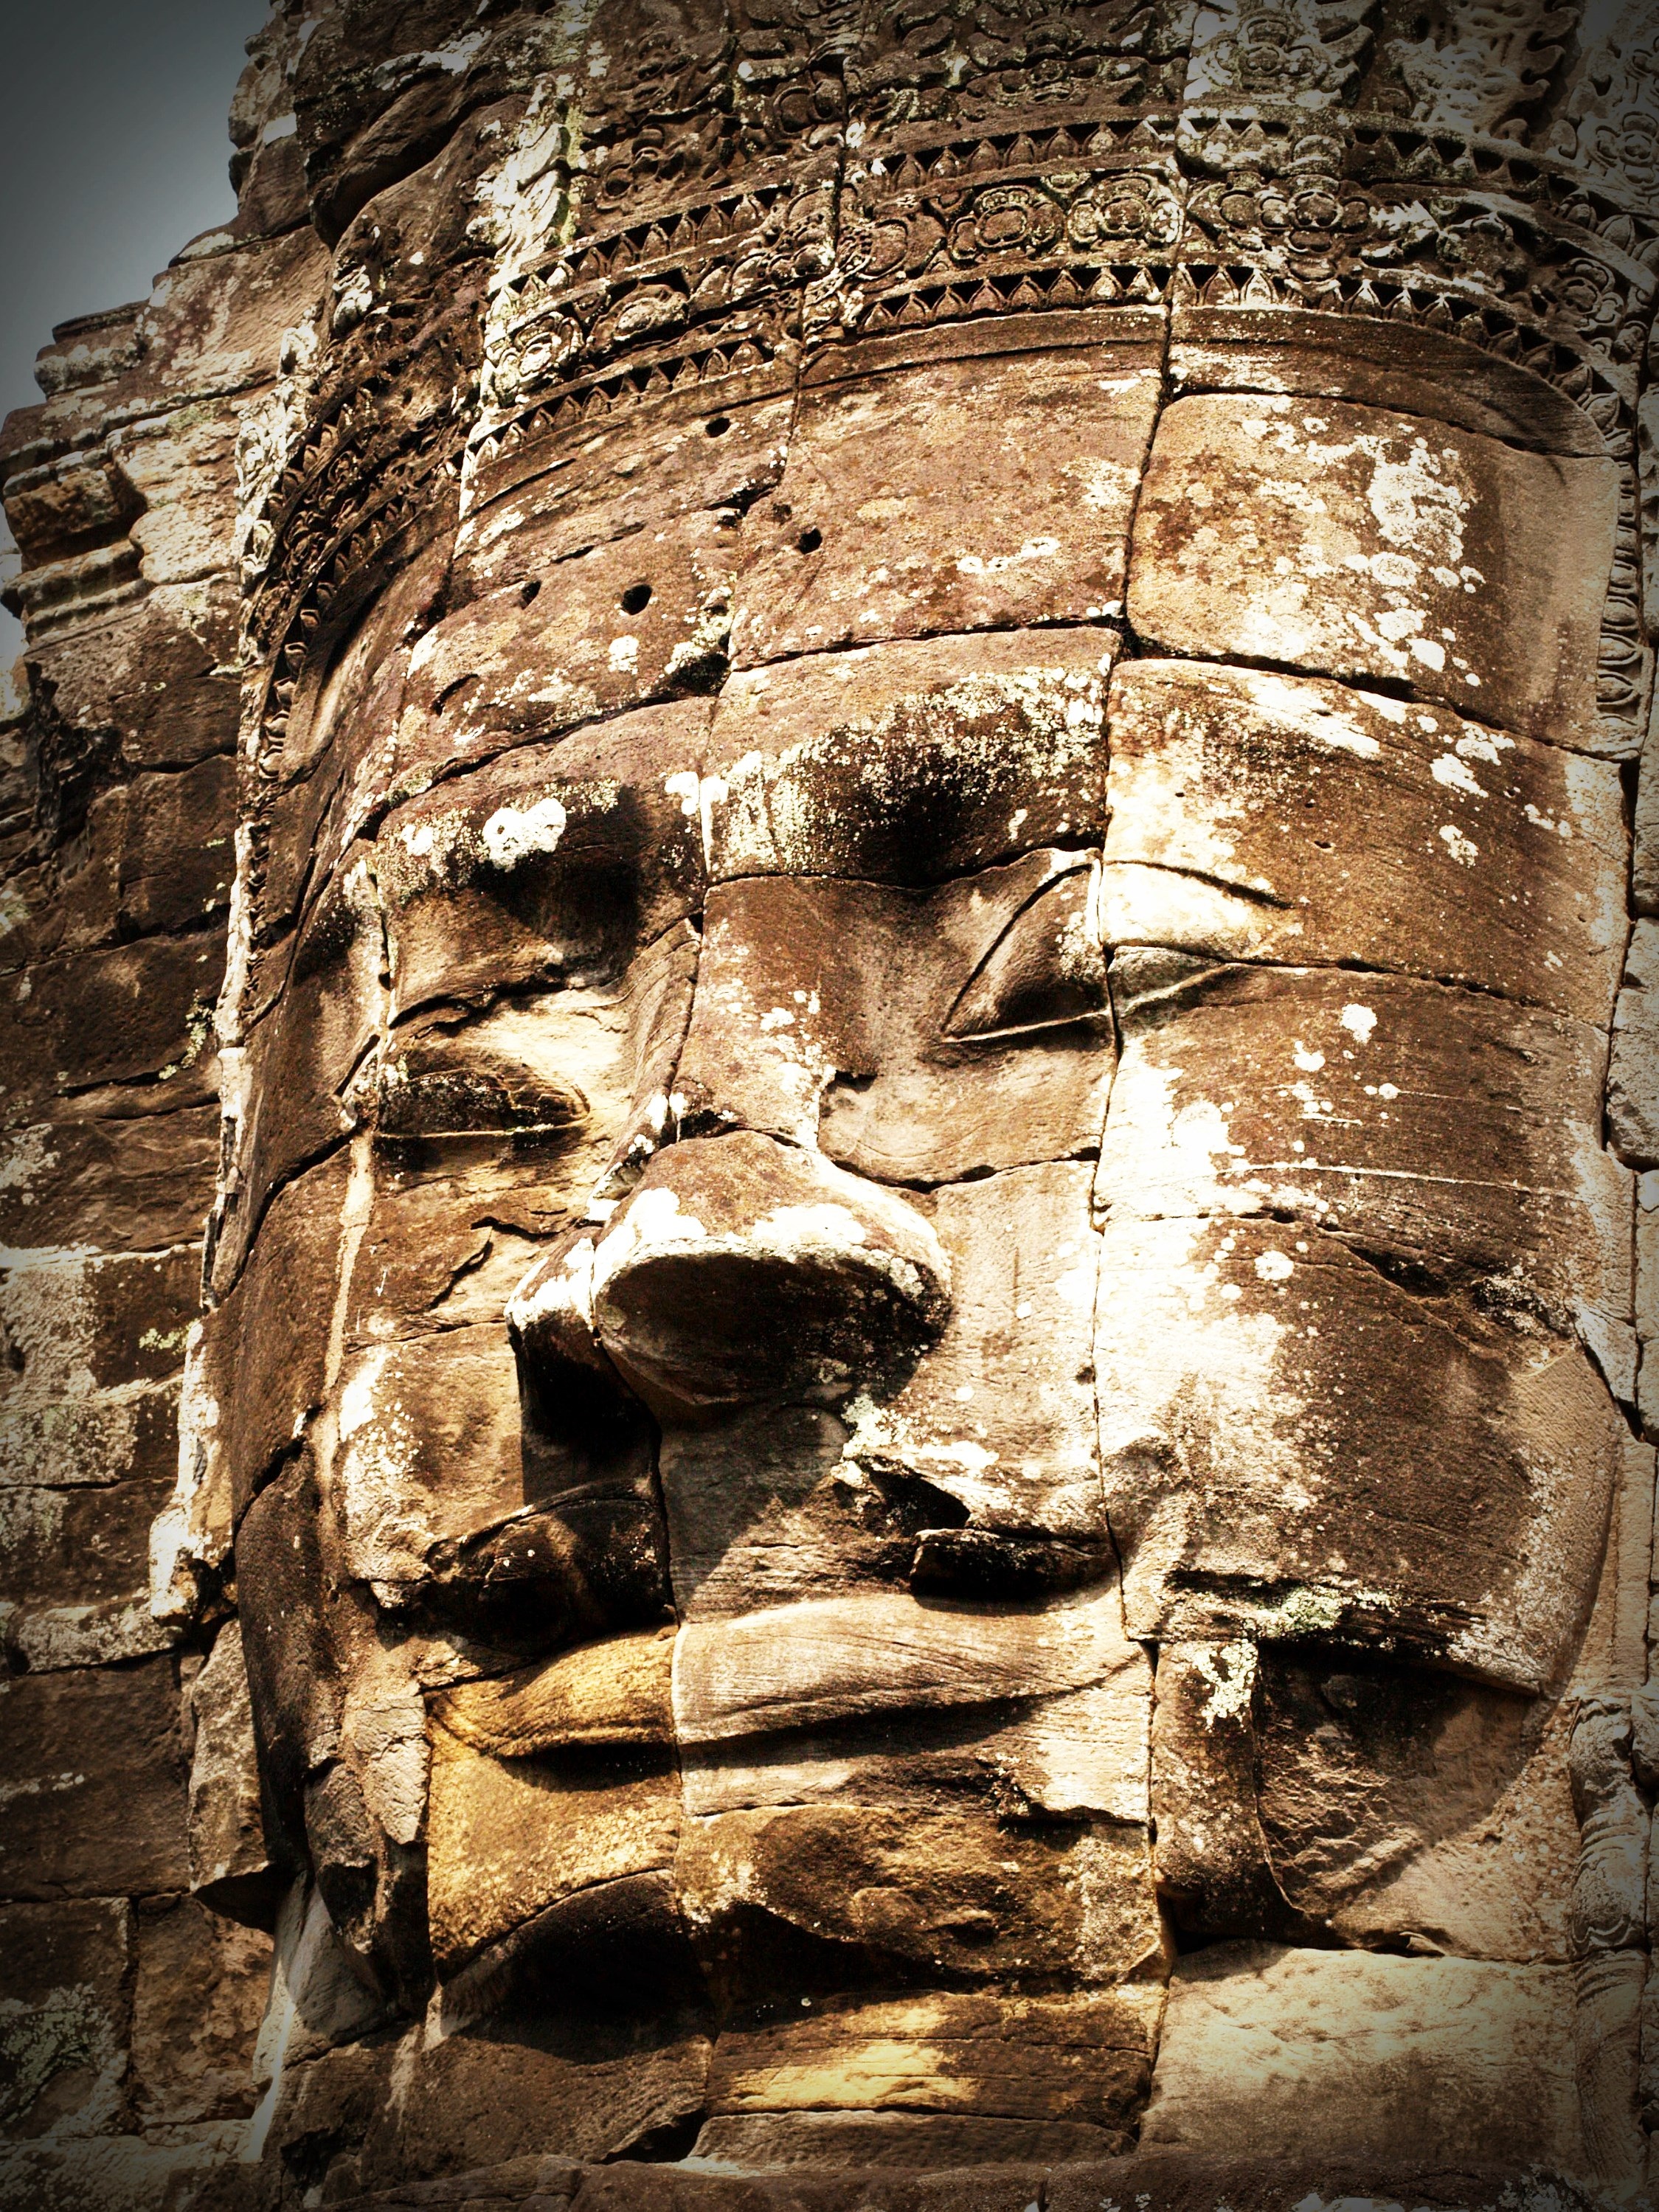
tree, water, rock, cloud, architecture, structure, sky, wood, lake, building, old, wall, stone, travel, pond, arch, reflection, tower, puddle, buddhism, asia, ancient, landmark, ruin, tourism, world, outdoors, sculpture, religious, outside, art, temple, ruins, cambodia, lotus, buddha, archeology, history, reflexion, heritage, unesco, historical, carving, hindu, site, wat, destination, angkor, wisdom, hinduism, reap, bayon, siem, ancient history, woody plant